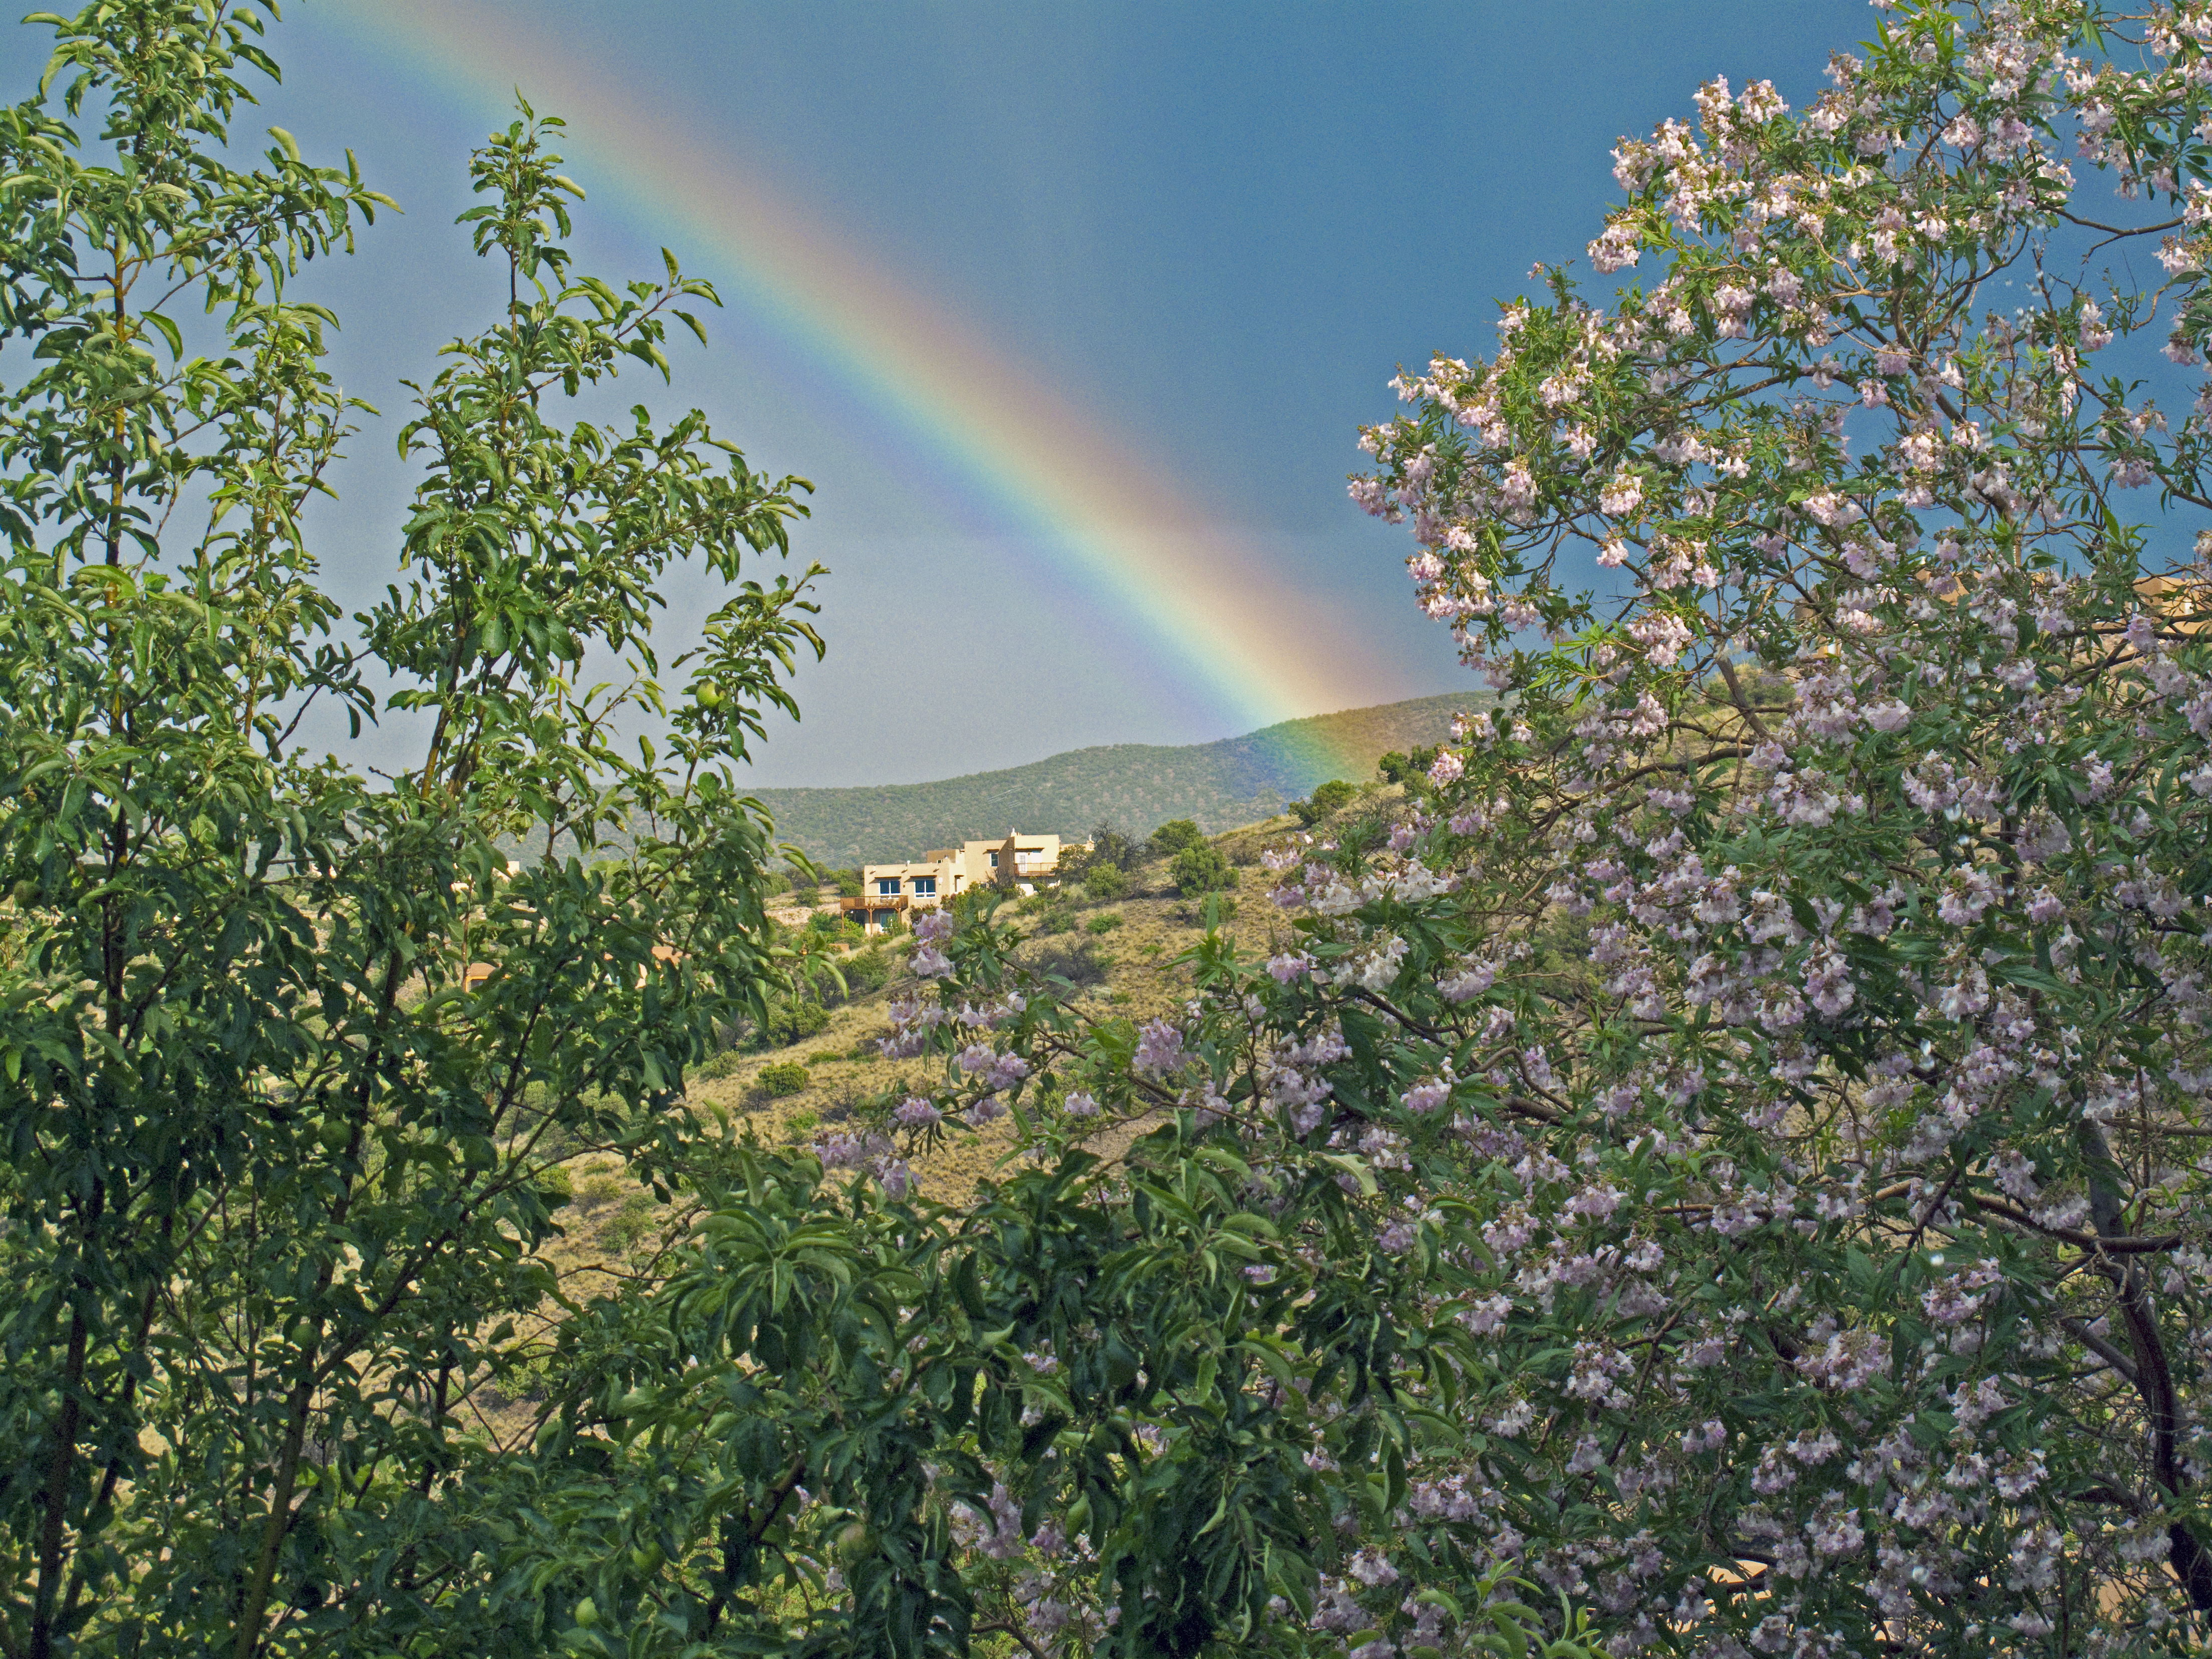
tree, nature, forest, grass, blossom, plant, sky, field, meadow, sunlight, leaf, flower, jungle, autumn, flora, wildflower, rainbow, vegetation, shrub, habitat, ecosystem, natural environment